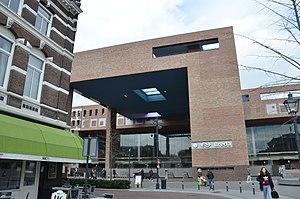
La gare de Bréda est une gare ferroviaire néerlandaise située à Bréda, en province de Brabant-Septentrional.